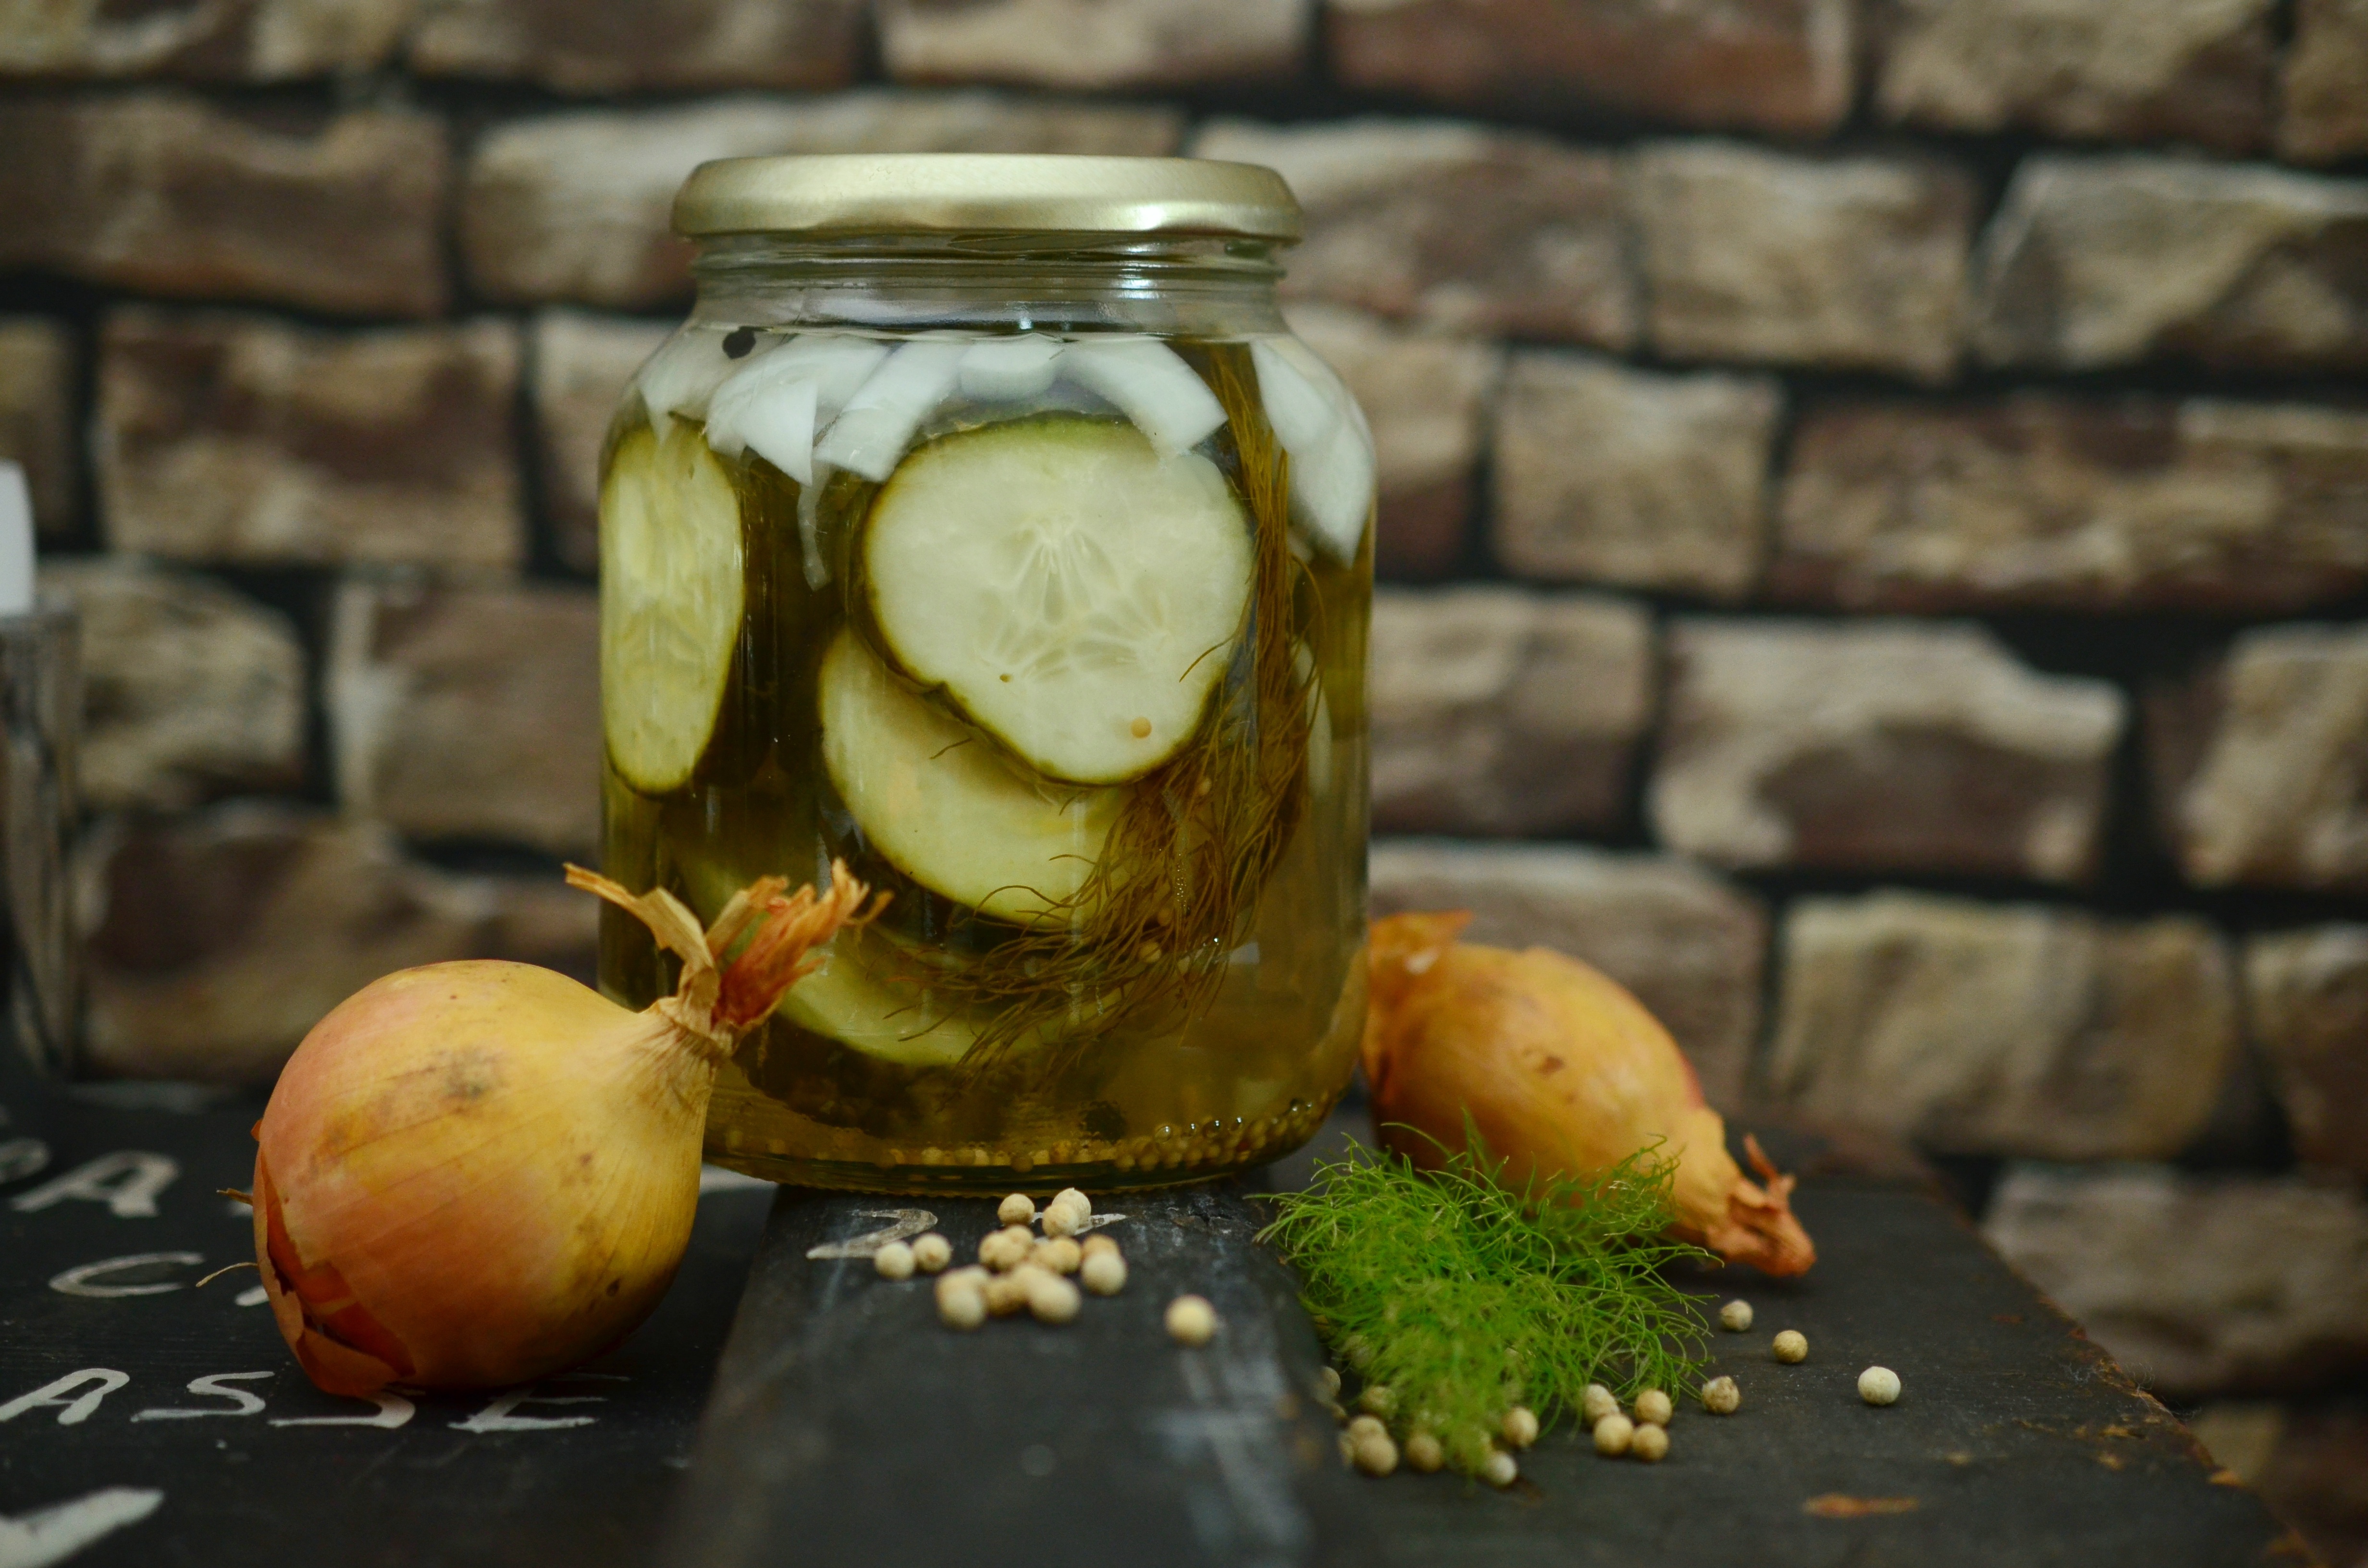
plant, fruit, glass, jar, food, harvest, produce, vegetable, homemade, coconut, preserves, canning, onions, keller, cucumbers, boil down, make a, flowering plant, made a, pickle jar, sweet sour, land plant, food preservation